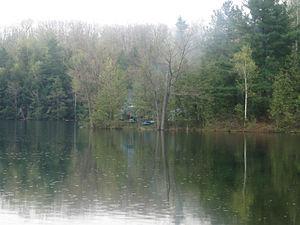
Le parc provincial Sharbot Lake est un parc sous les auspices de Parcs Ontario, dans la municipalité de Central Frontenac, Comté de Frontenac, dans l'est de l'Ontario, Canada.